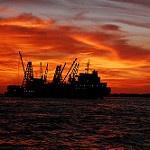
Label: sea